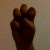
The image shows a hand gesture representing the letter 'E' in Indian Sign Language.